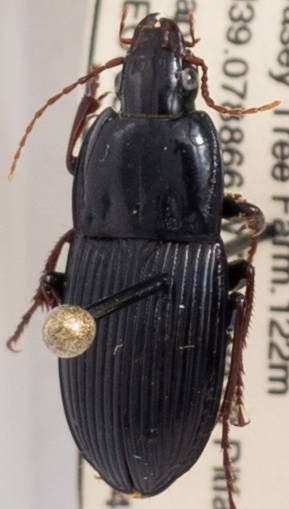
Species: Pterostichus permundus
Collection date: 2022-06-14
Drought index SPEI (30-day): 0.03
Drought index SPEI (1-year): -0.03
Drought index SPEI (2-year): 0.54